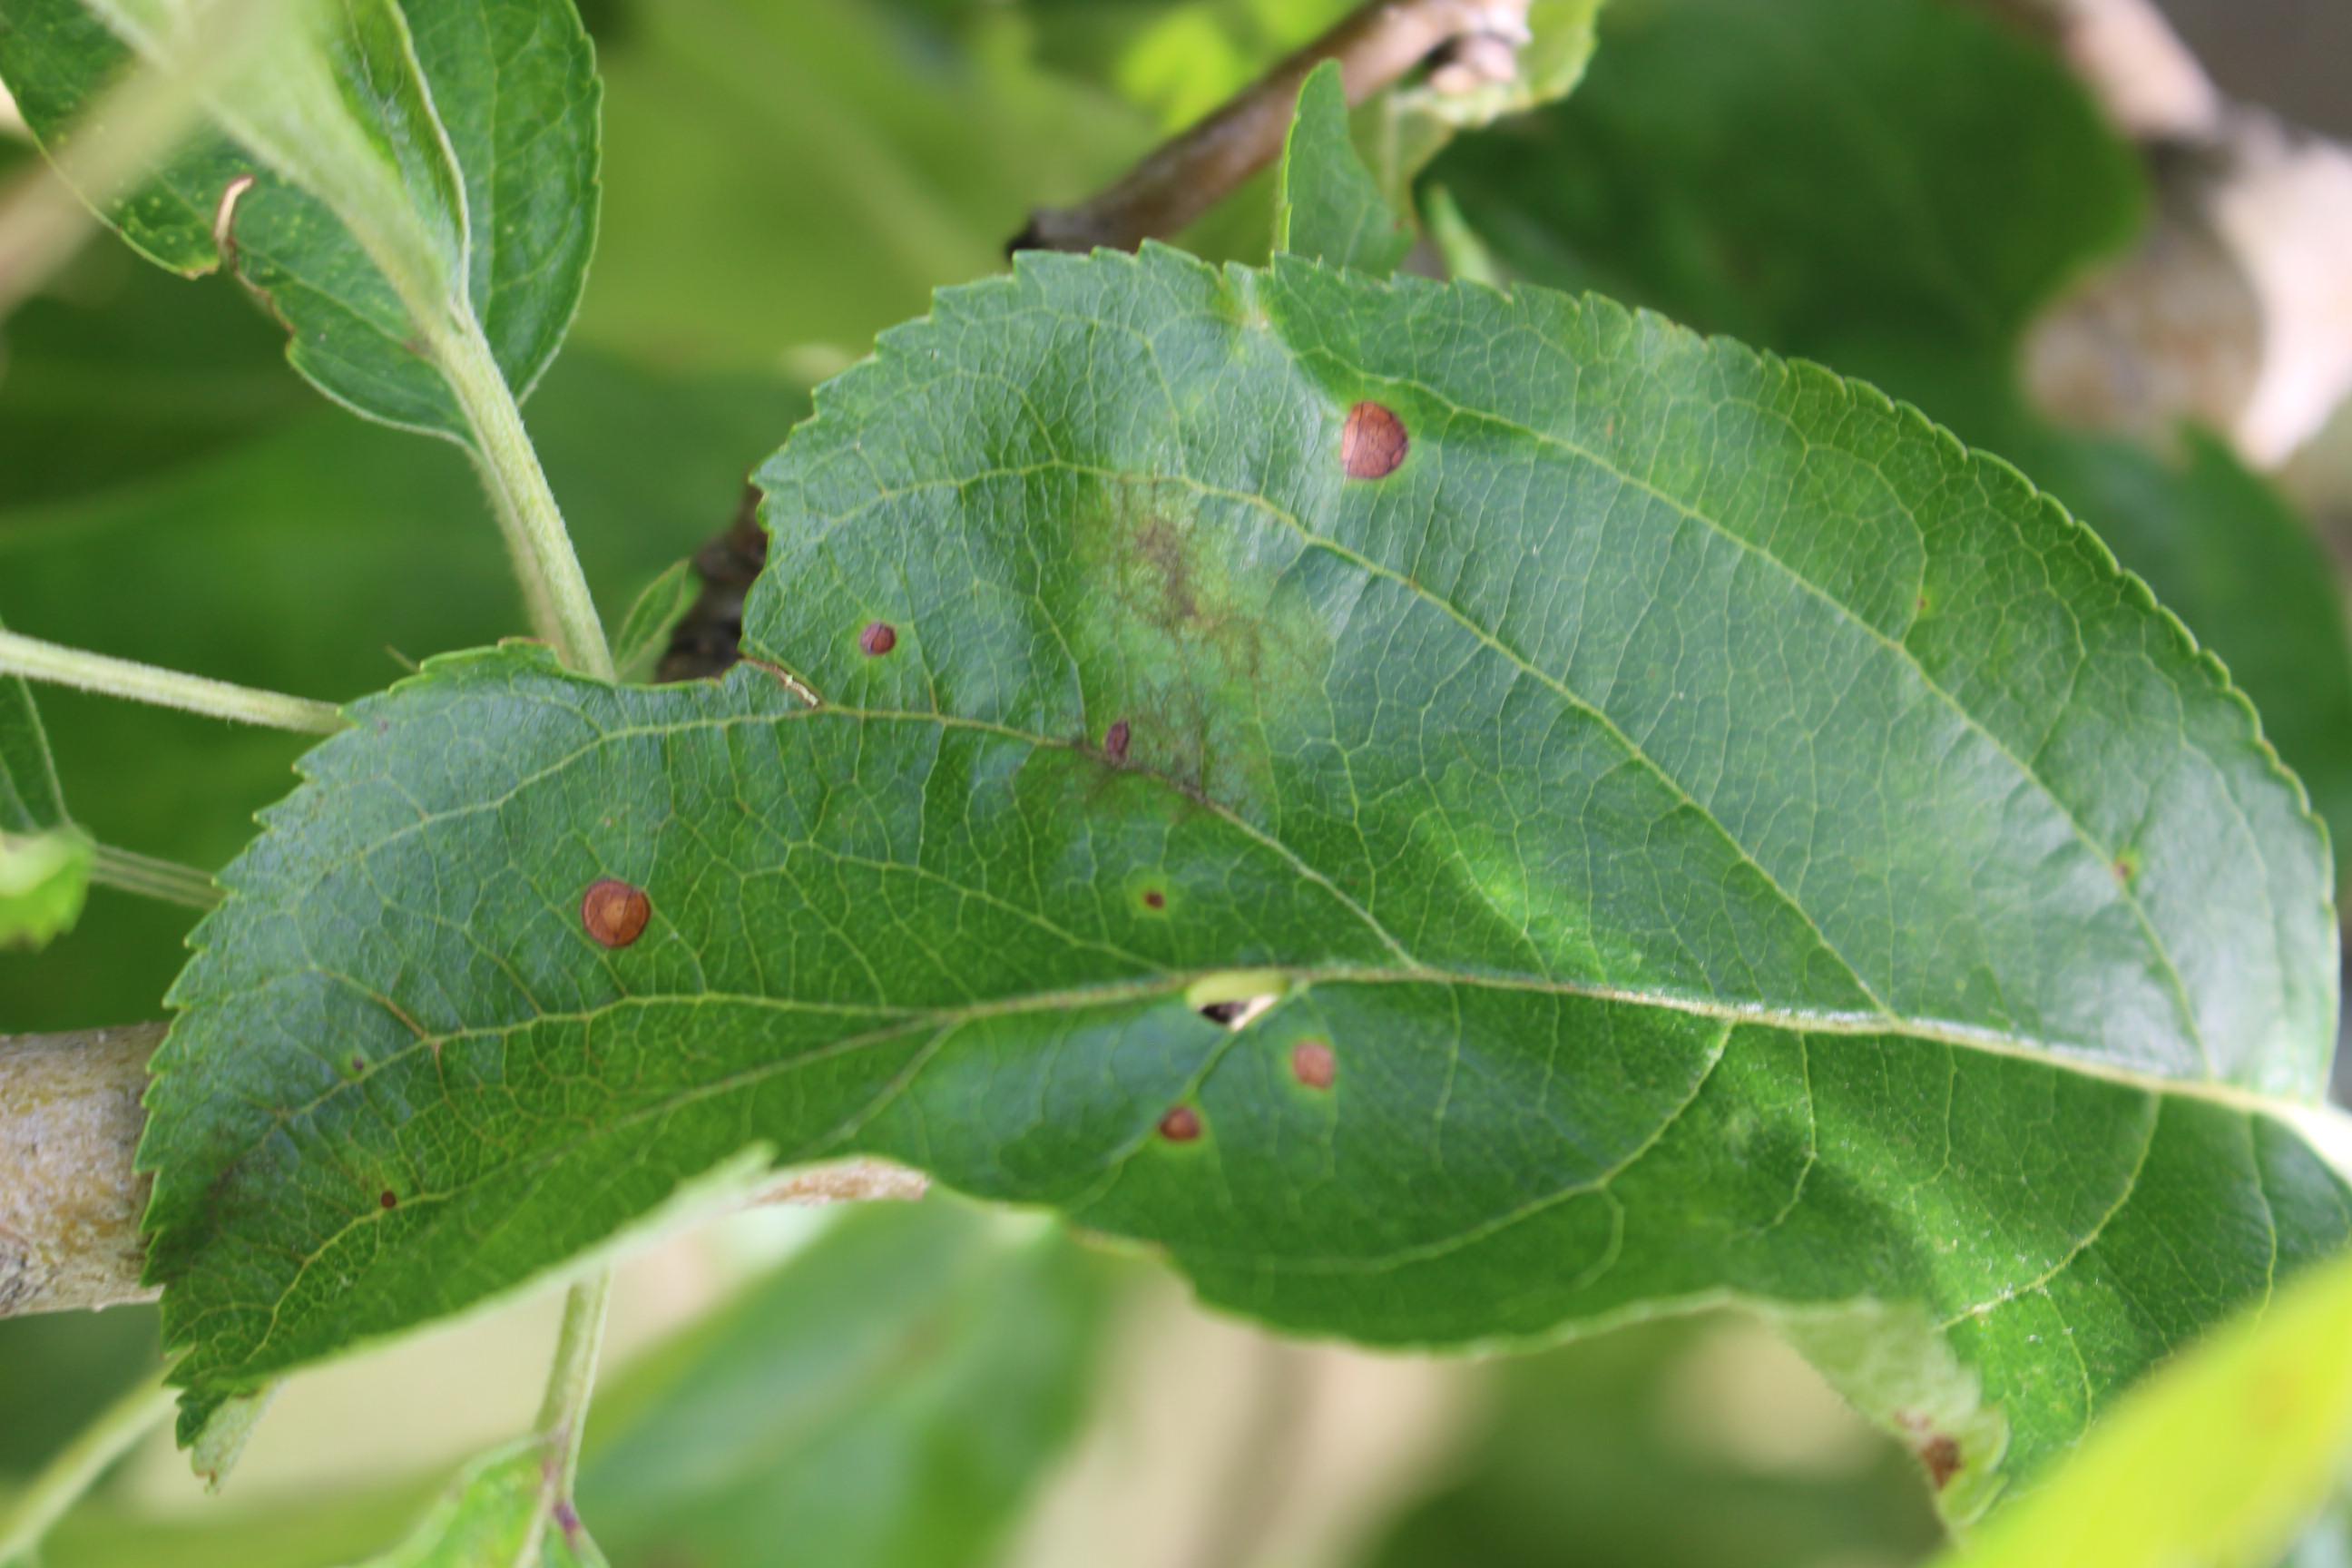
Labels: scab, frog_eye_leaf_spot